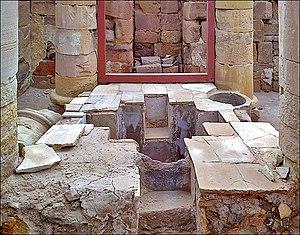
Les fonts baptismaux du baptistère de l’église byzantine de Pétra.
La gestion de l'eau à Pétra a forgé la puissance et le niveau de vie des résidents de la capitale de l'ancien royaume nabatéen. Cité parmi les plus puissantes de l'Antiquité, Pétra ne tient pas sa célébrité et sa prospérité, uniquement par ses magnifiques bâtiments creusés et sculptés dans la roche des montagnes environnantes. C’est surtout par son extraordinaire système hydraulique construit au cours des siècles, que Pétra a pu se développer au milieu d'un désert inhospitalier, et devenir une étape stratégique pour les caravanes chamelières, venant de l’Arabie ou de la lointaine Asie et ...apportant les soies, les épices et les parfums, vers les cours d’Europe.